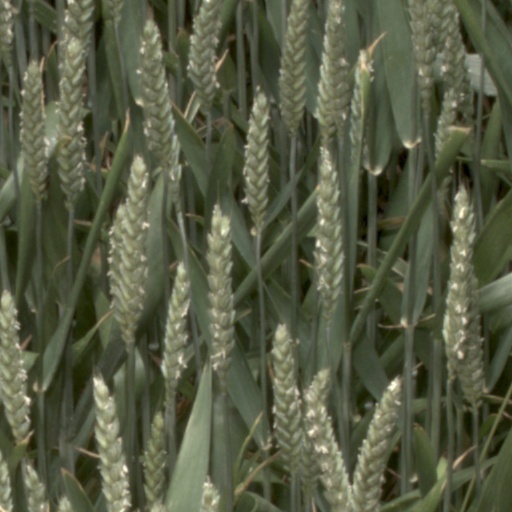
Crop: wheat